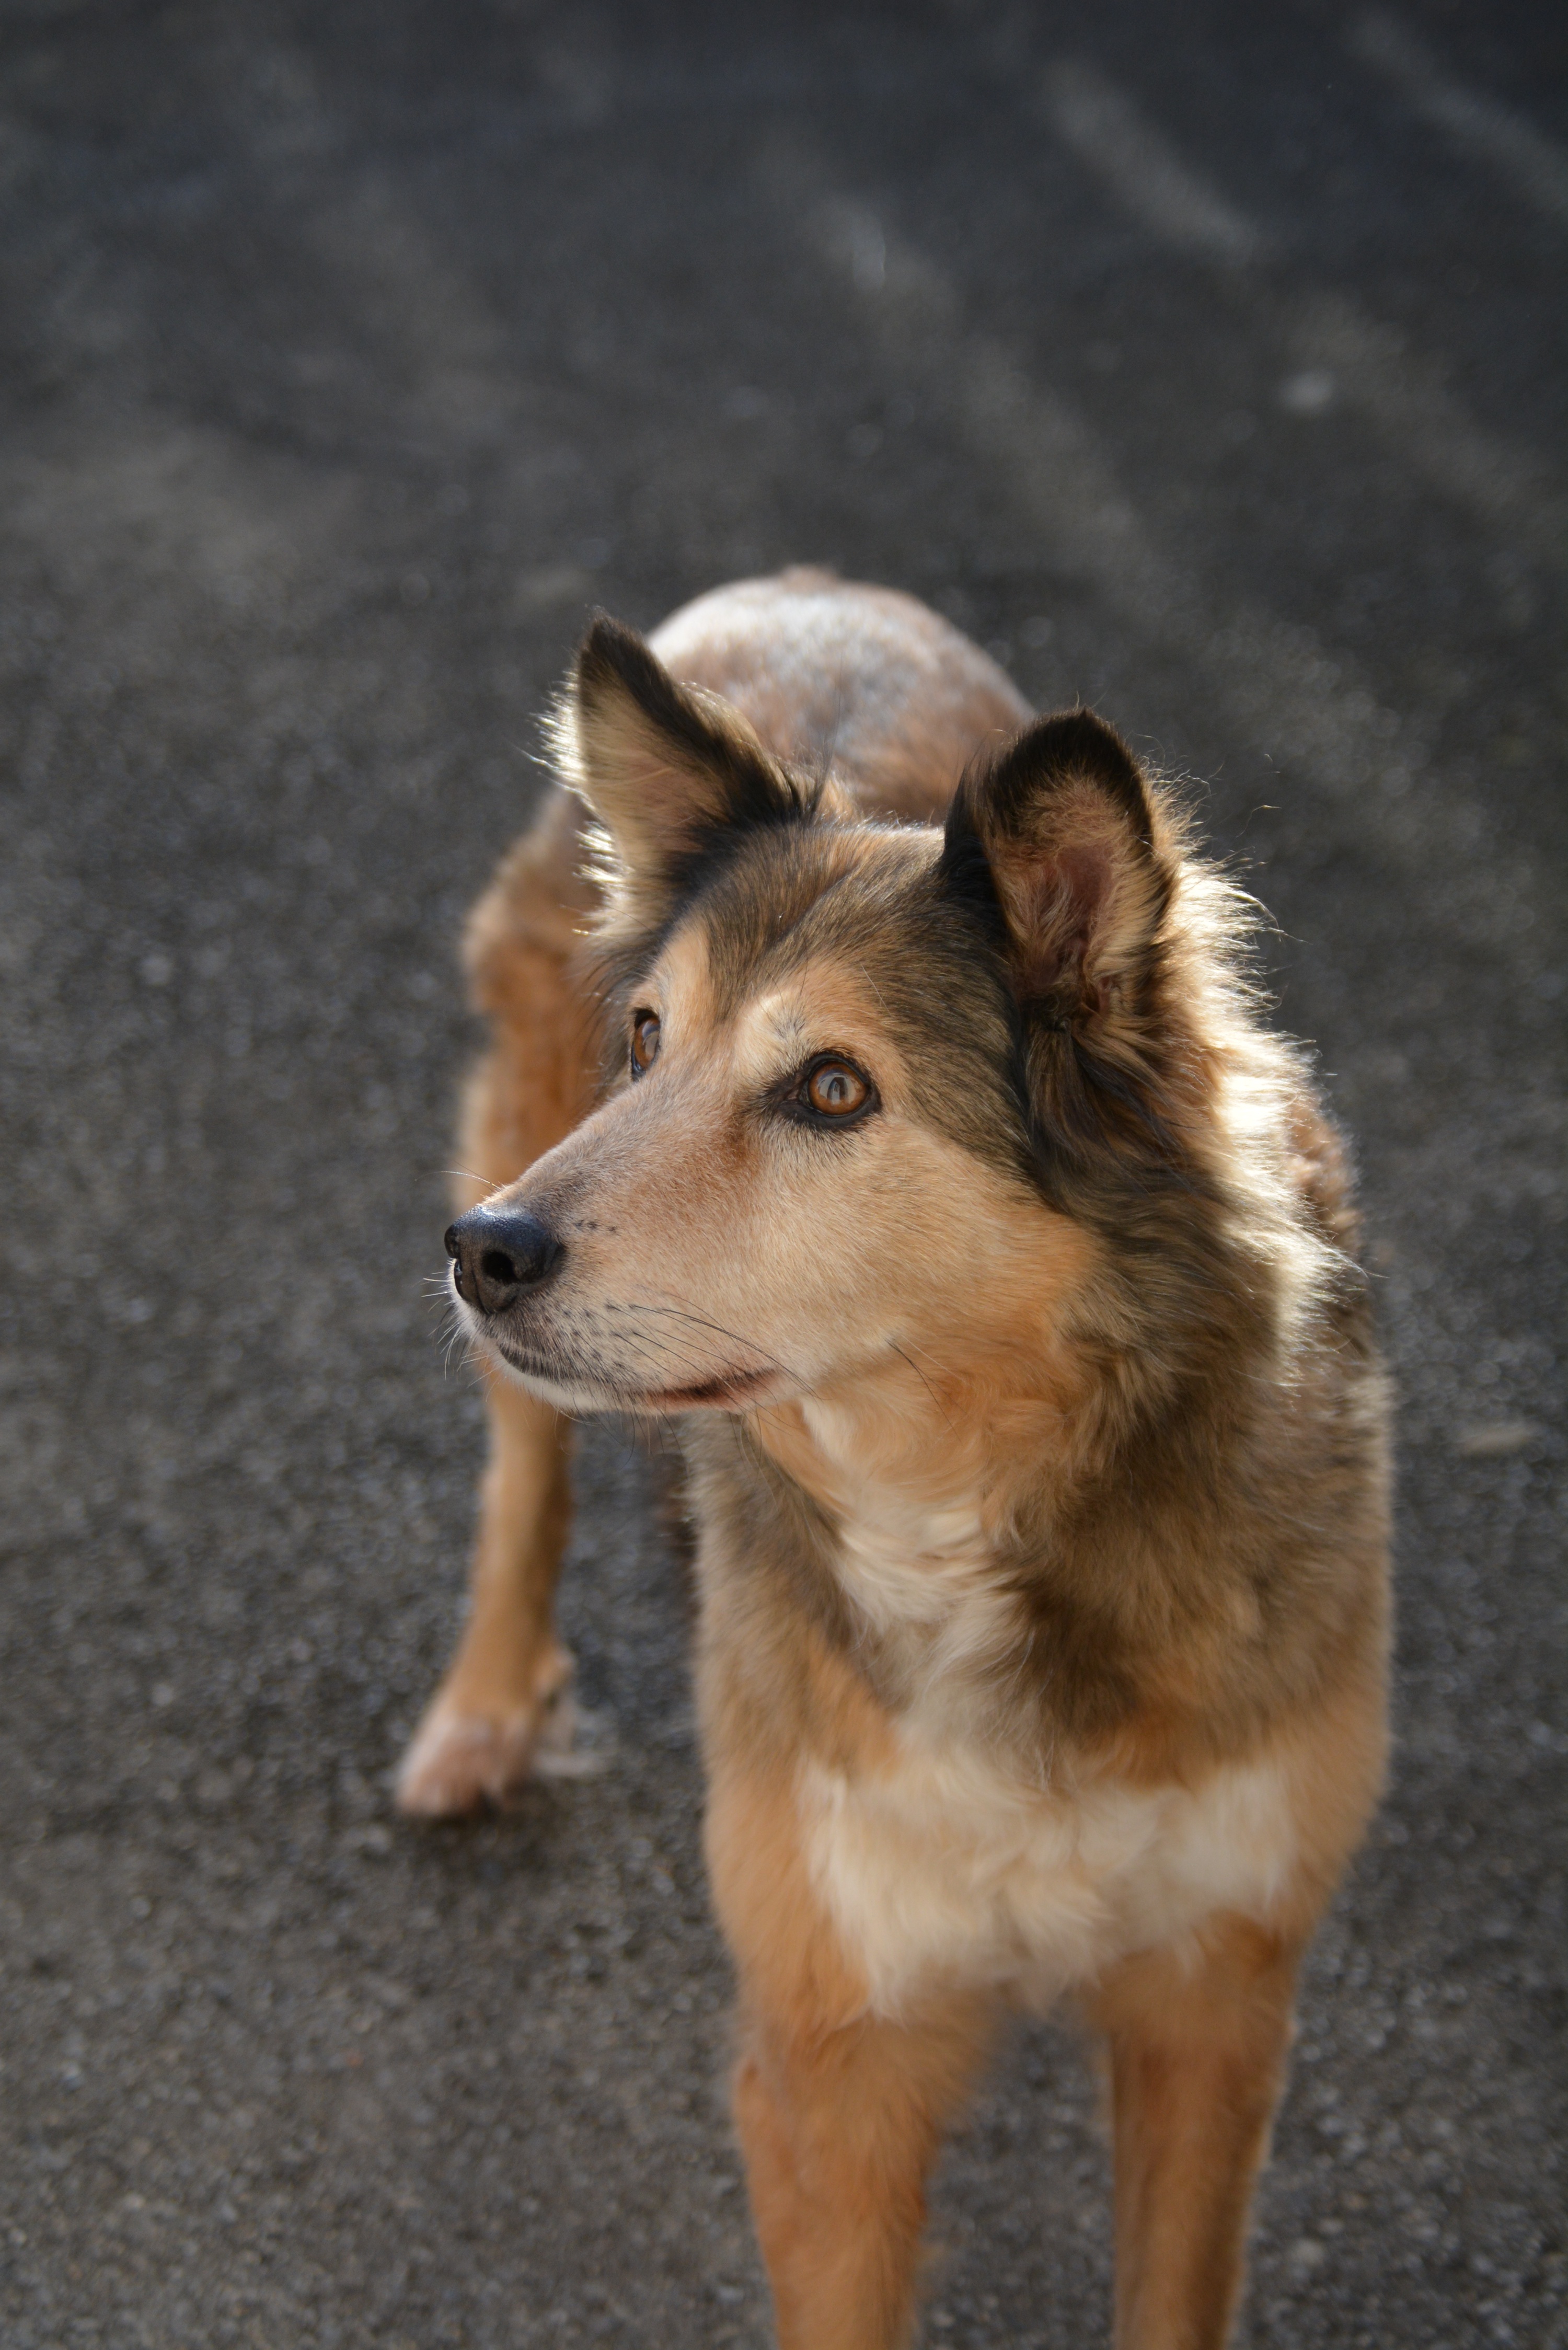
puppy, dog, mammal, hybrid, vertebrate, curious, dog breed, wildlife photography, animal portrait, awakened, hundeportrait, shikoku, street dog, dog like mammal, wolfdog, carnivoran, dog breed group, icelandic sheepdog, finnish spitz, norwegian lundehund